Marta Molinas

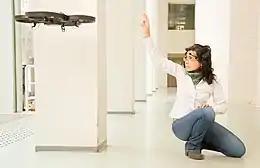
Molinas using a brain interface to control the flight of a drone

María Marta Molinas Cabrera (born 1968) is a Paraguayan electrical engineer, educated in Japan, who works in Norway as a professor of engineering cybernetics at the Norwegian University of Science and Technology (NTNU).